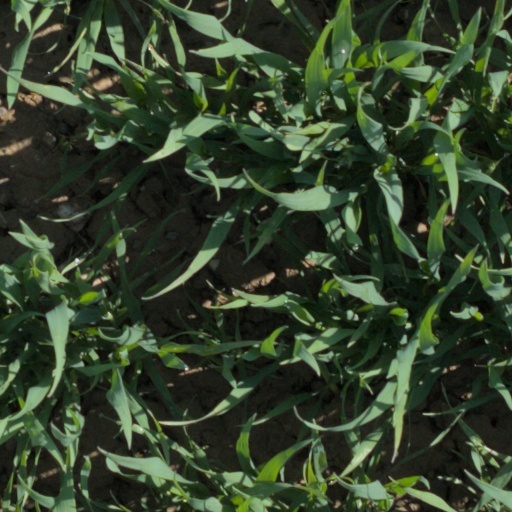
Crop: wheat